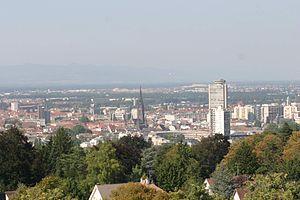
Vue générale de Mulhouse depuis la Tour du Belvédère
Mulhouse Alsace Agglomération est la principale communauté d'agglomération du département français du Haut-Rhin. Elle compte 272 985 habitants depuis le 1ᵉʳ janvier 2018 et est la deuxième intercommunalité la plus peuplée d'Alsace, derrière l'Eurométropole de Strasbourg et la troisième du Grand Est après le Grand Reims mais devant la métropole du Grand Nancy. Elle fait partie du pôle métropolitain d'Alsace qui fédère les grandes intercommunalités alsaciennes. Son président actuel est Fabian Jordan.
L’unité urbaine de Mulhouse ou agglomération urbaine de Mulhouse correspond à l'ensemble urbain qui constitue la ville de Mulhouse au sens physique, défini par l'Insee selon le seul critère de la continuité de l'habitat. Mulhouse est la 25ᵉ ville de France par le nombre d'habitants contenue dans son unité urbaine, avec 248789 habitants en 2015.